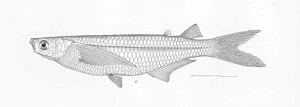
Le genre Atherinella regroupe plusieurs espèces de poissons de la famille des Atherinopsidae.